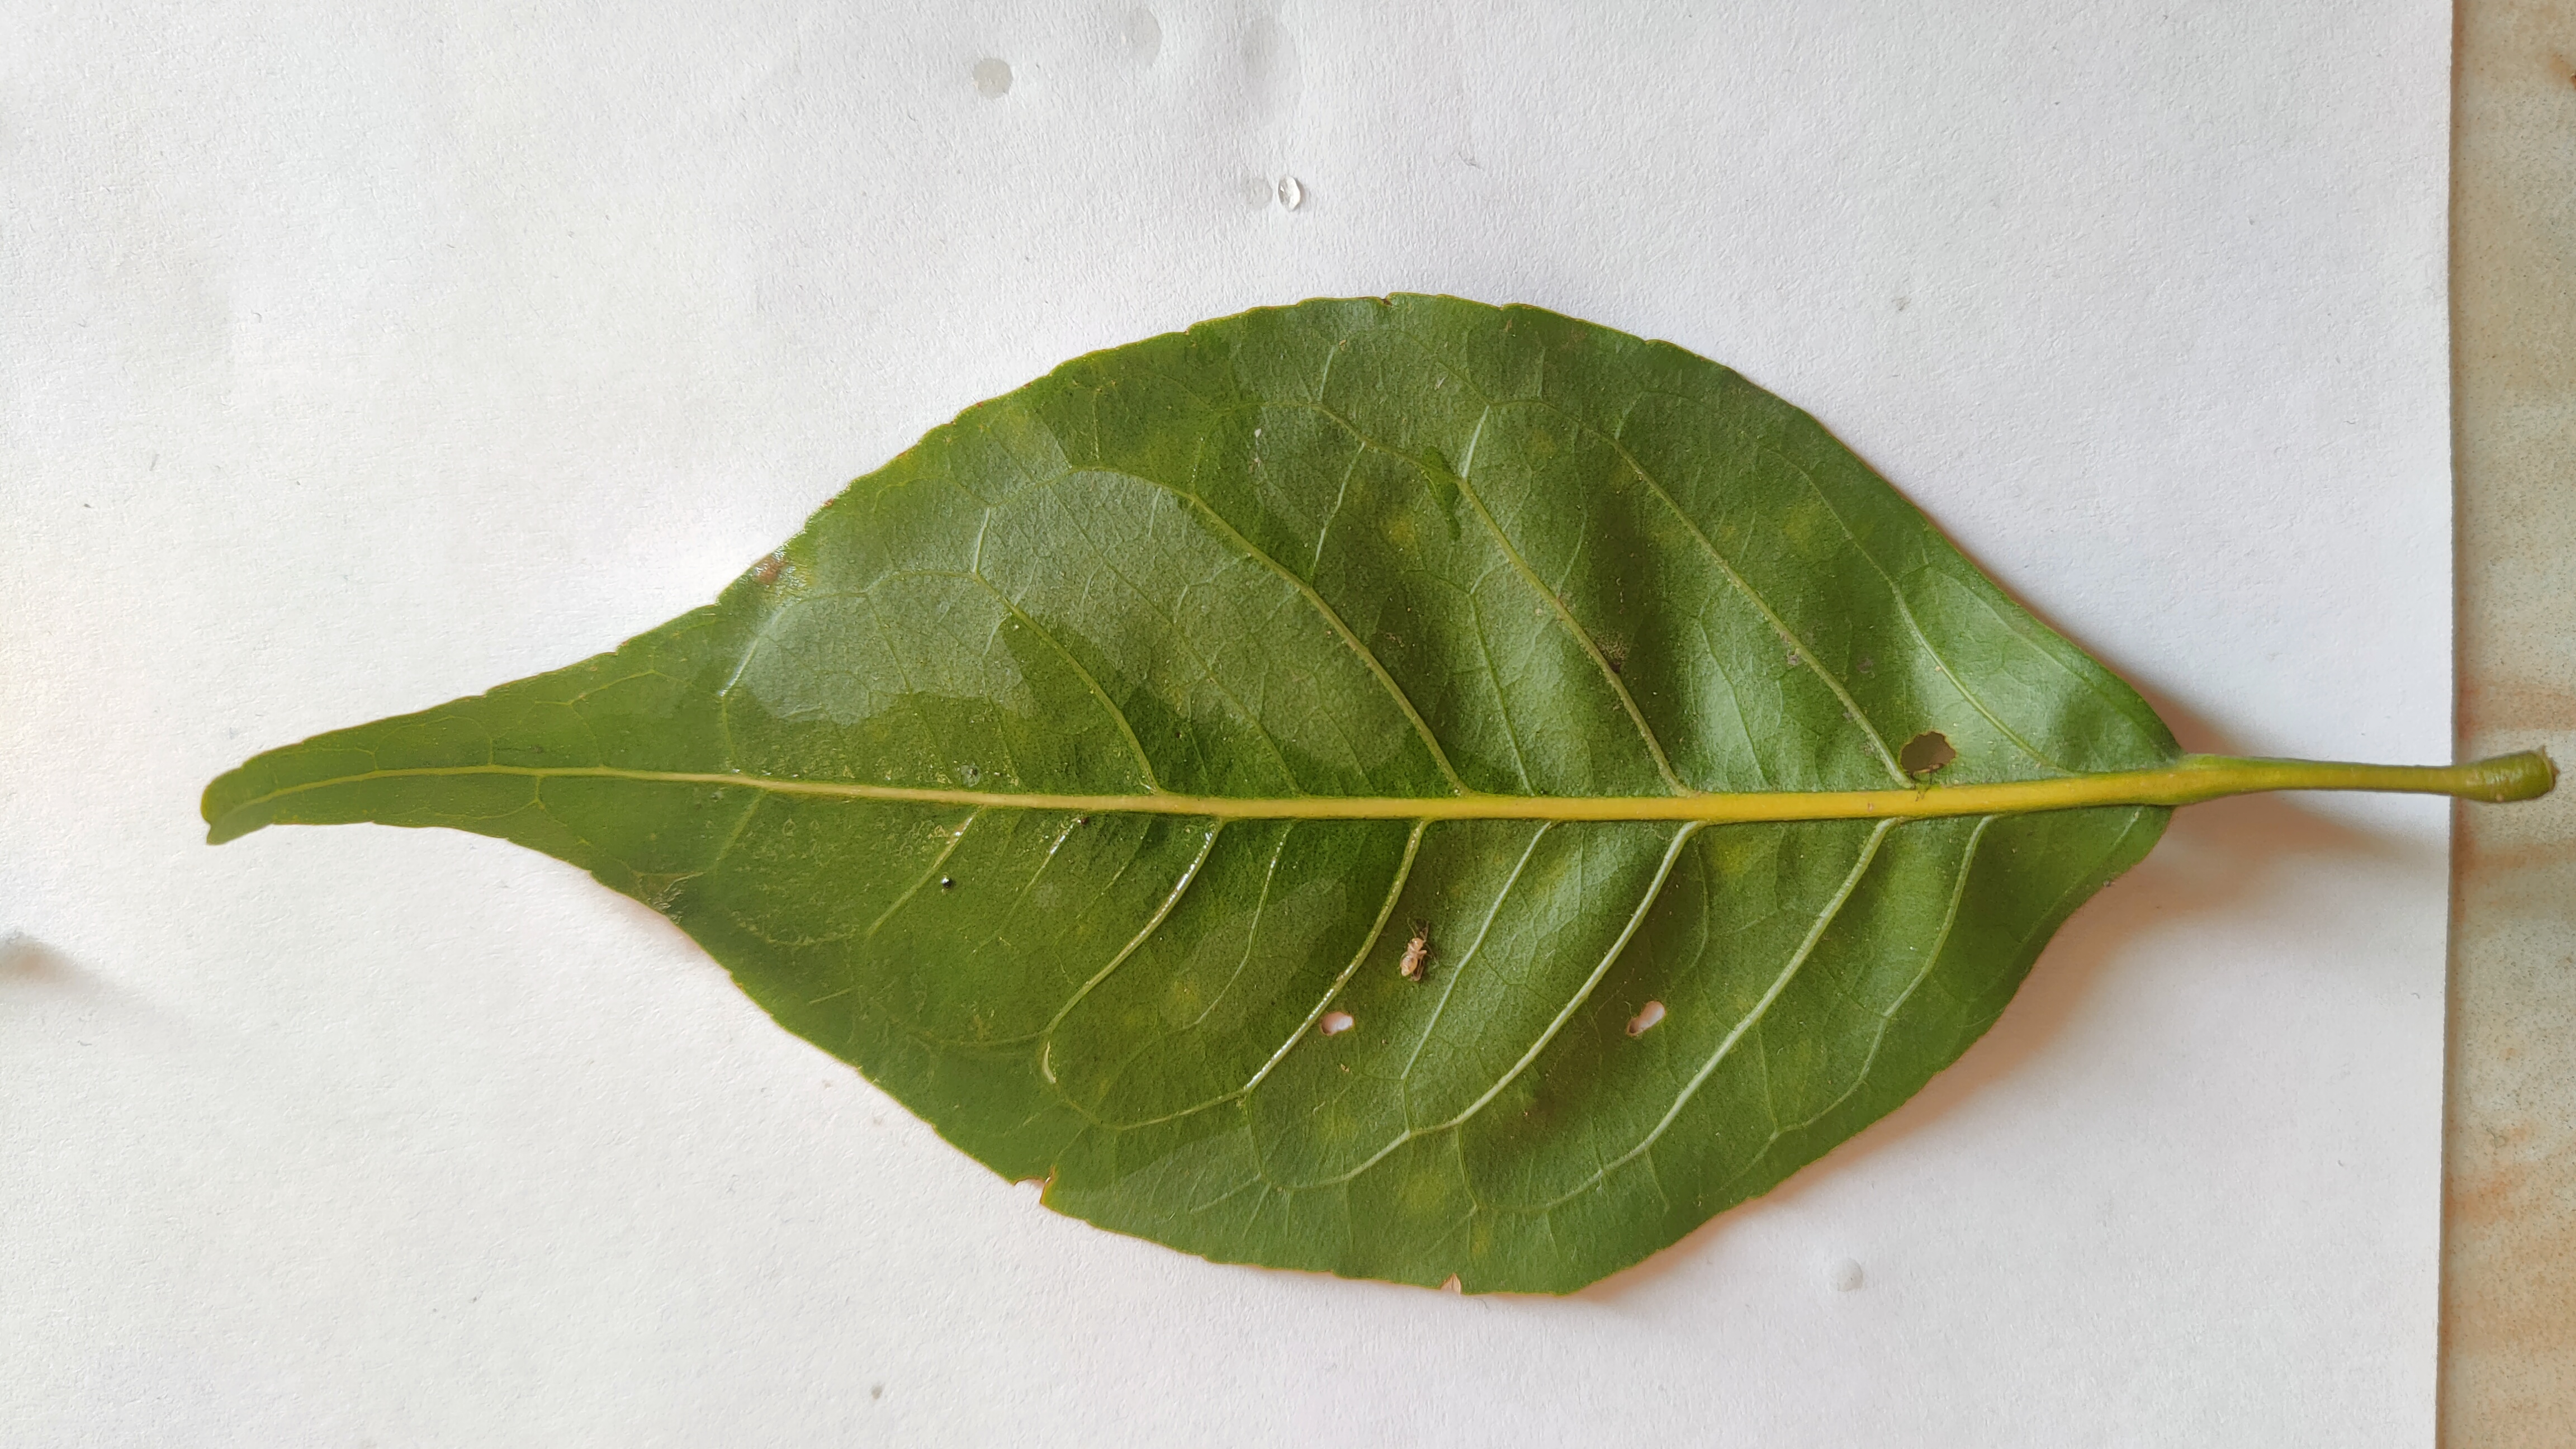
Leaf variety: Aegle marmelos